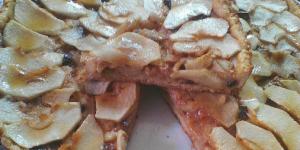
tarta de manzanas con canela y pasas